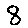
Label: 8